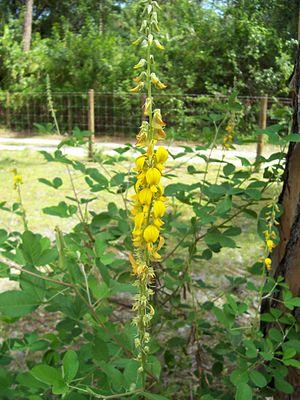
Crotalaria spectabilis est une espèce de la famille des Fabaceae, originaire d'Asie tropicale.